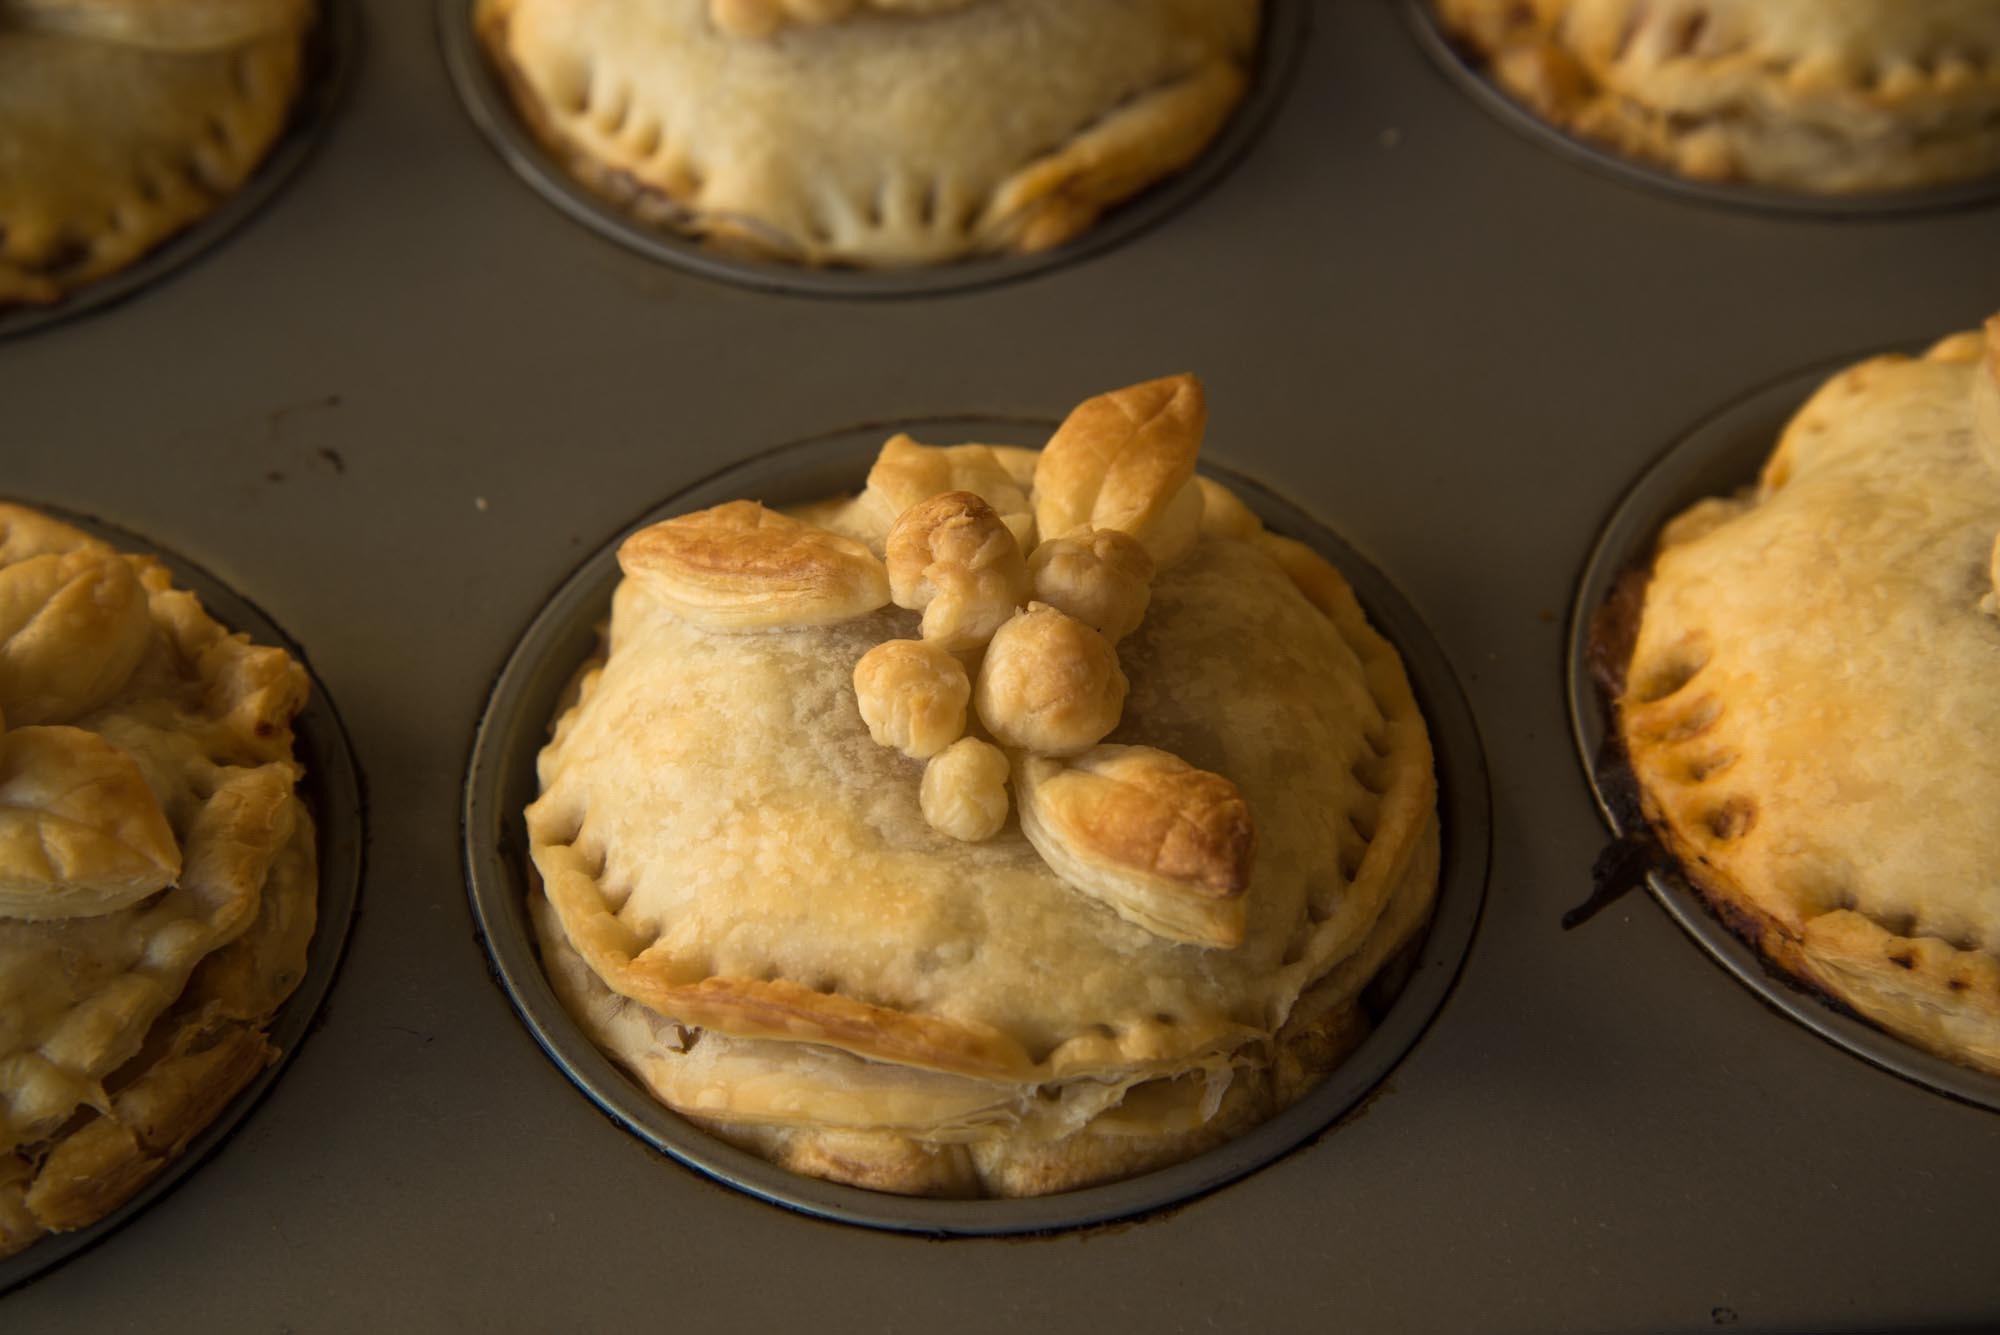
dish, food, produce, baking, dessert, pie, pies, baked goods, puff pastry, pot pie, meat pie, puff paste, flaky pastry